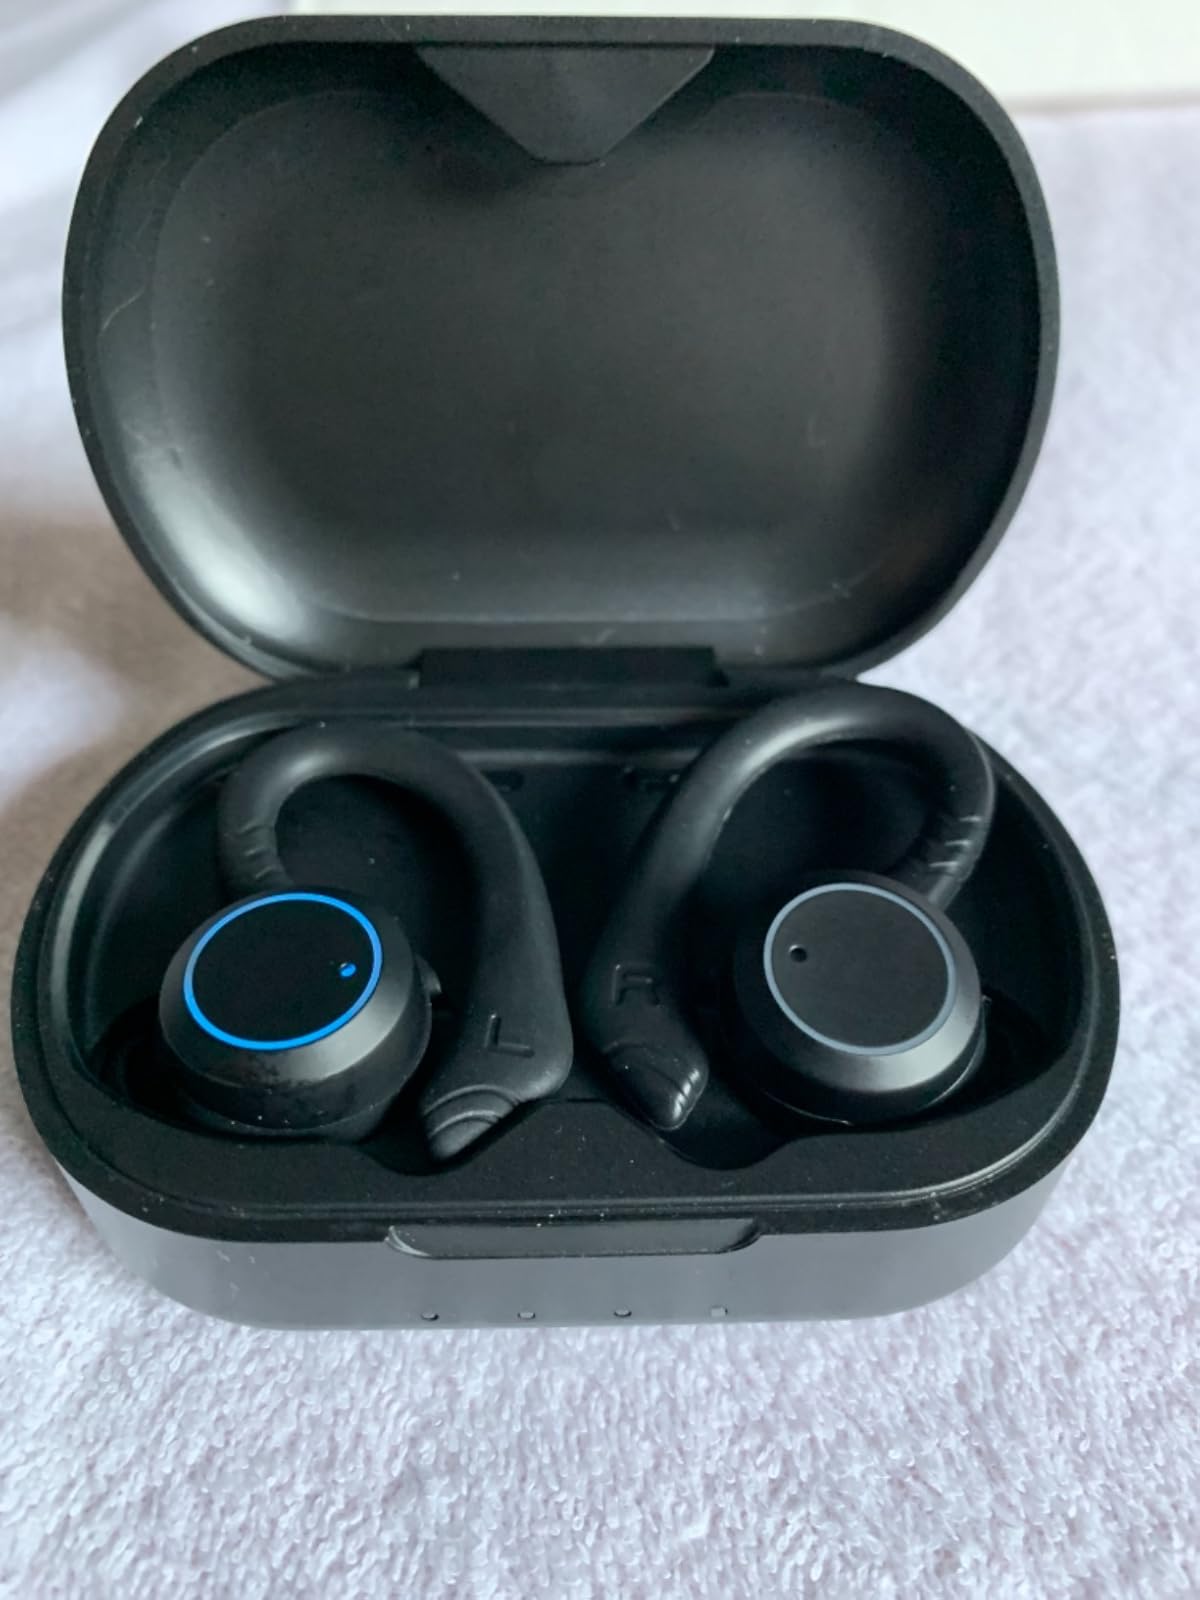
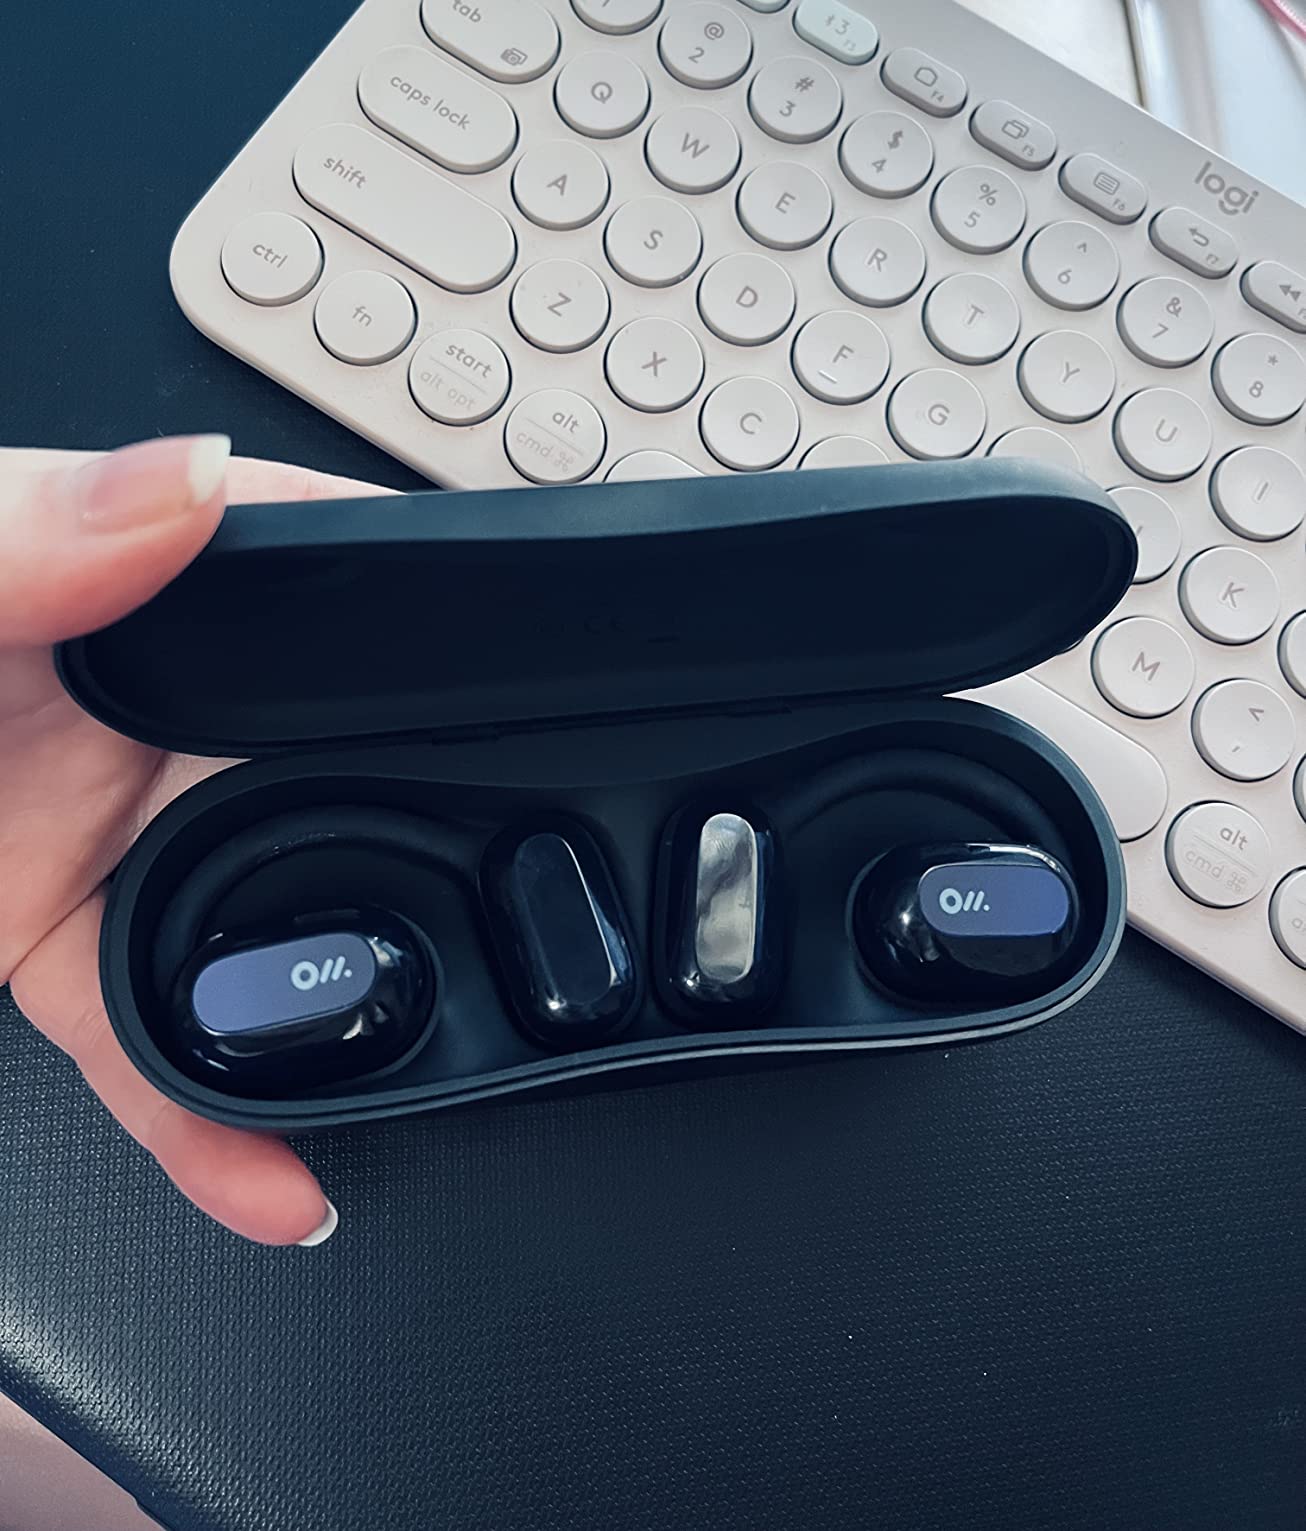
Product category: earbuds
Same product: no